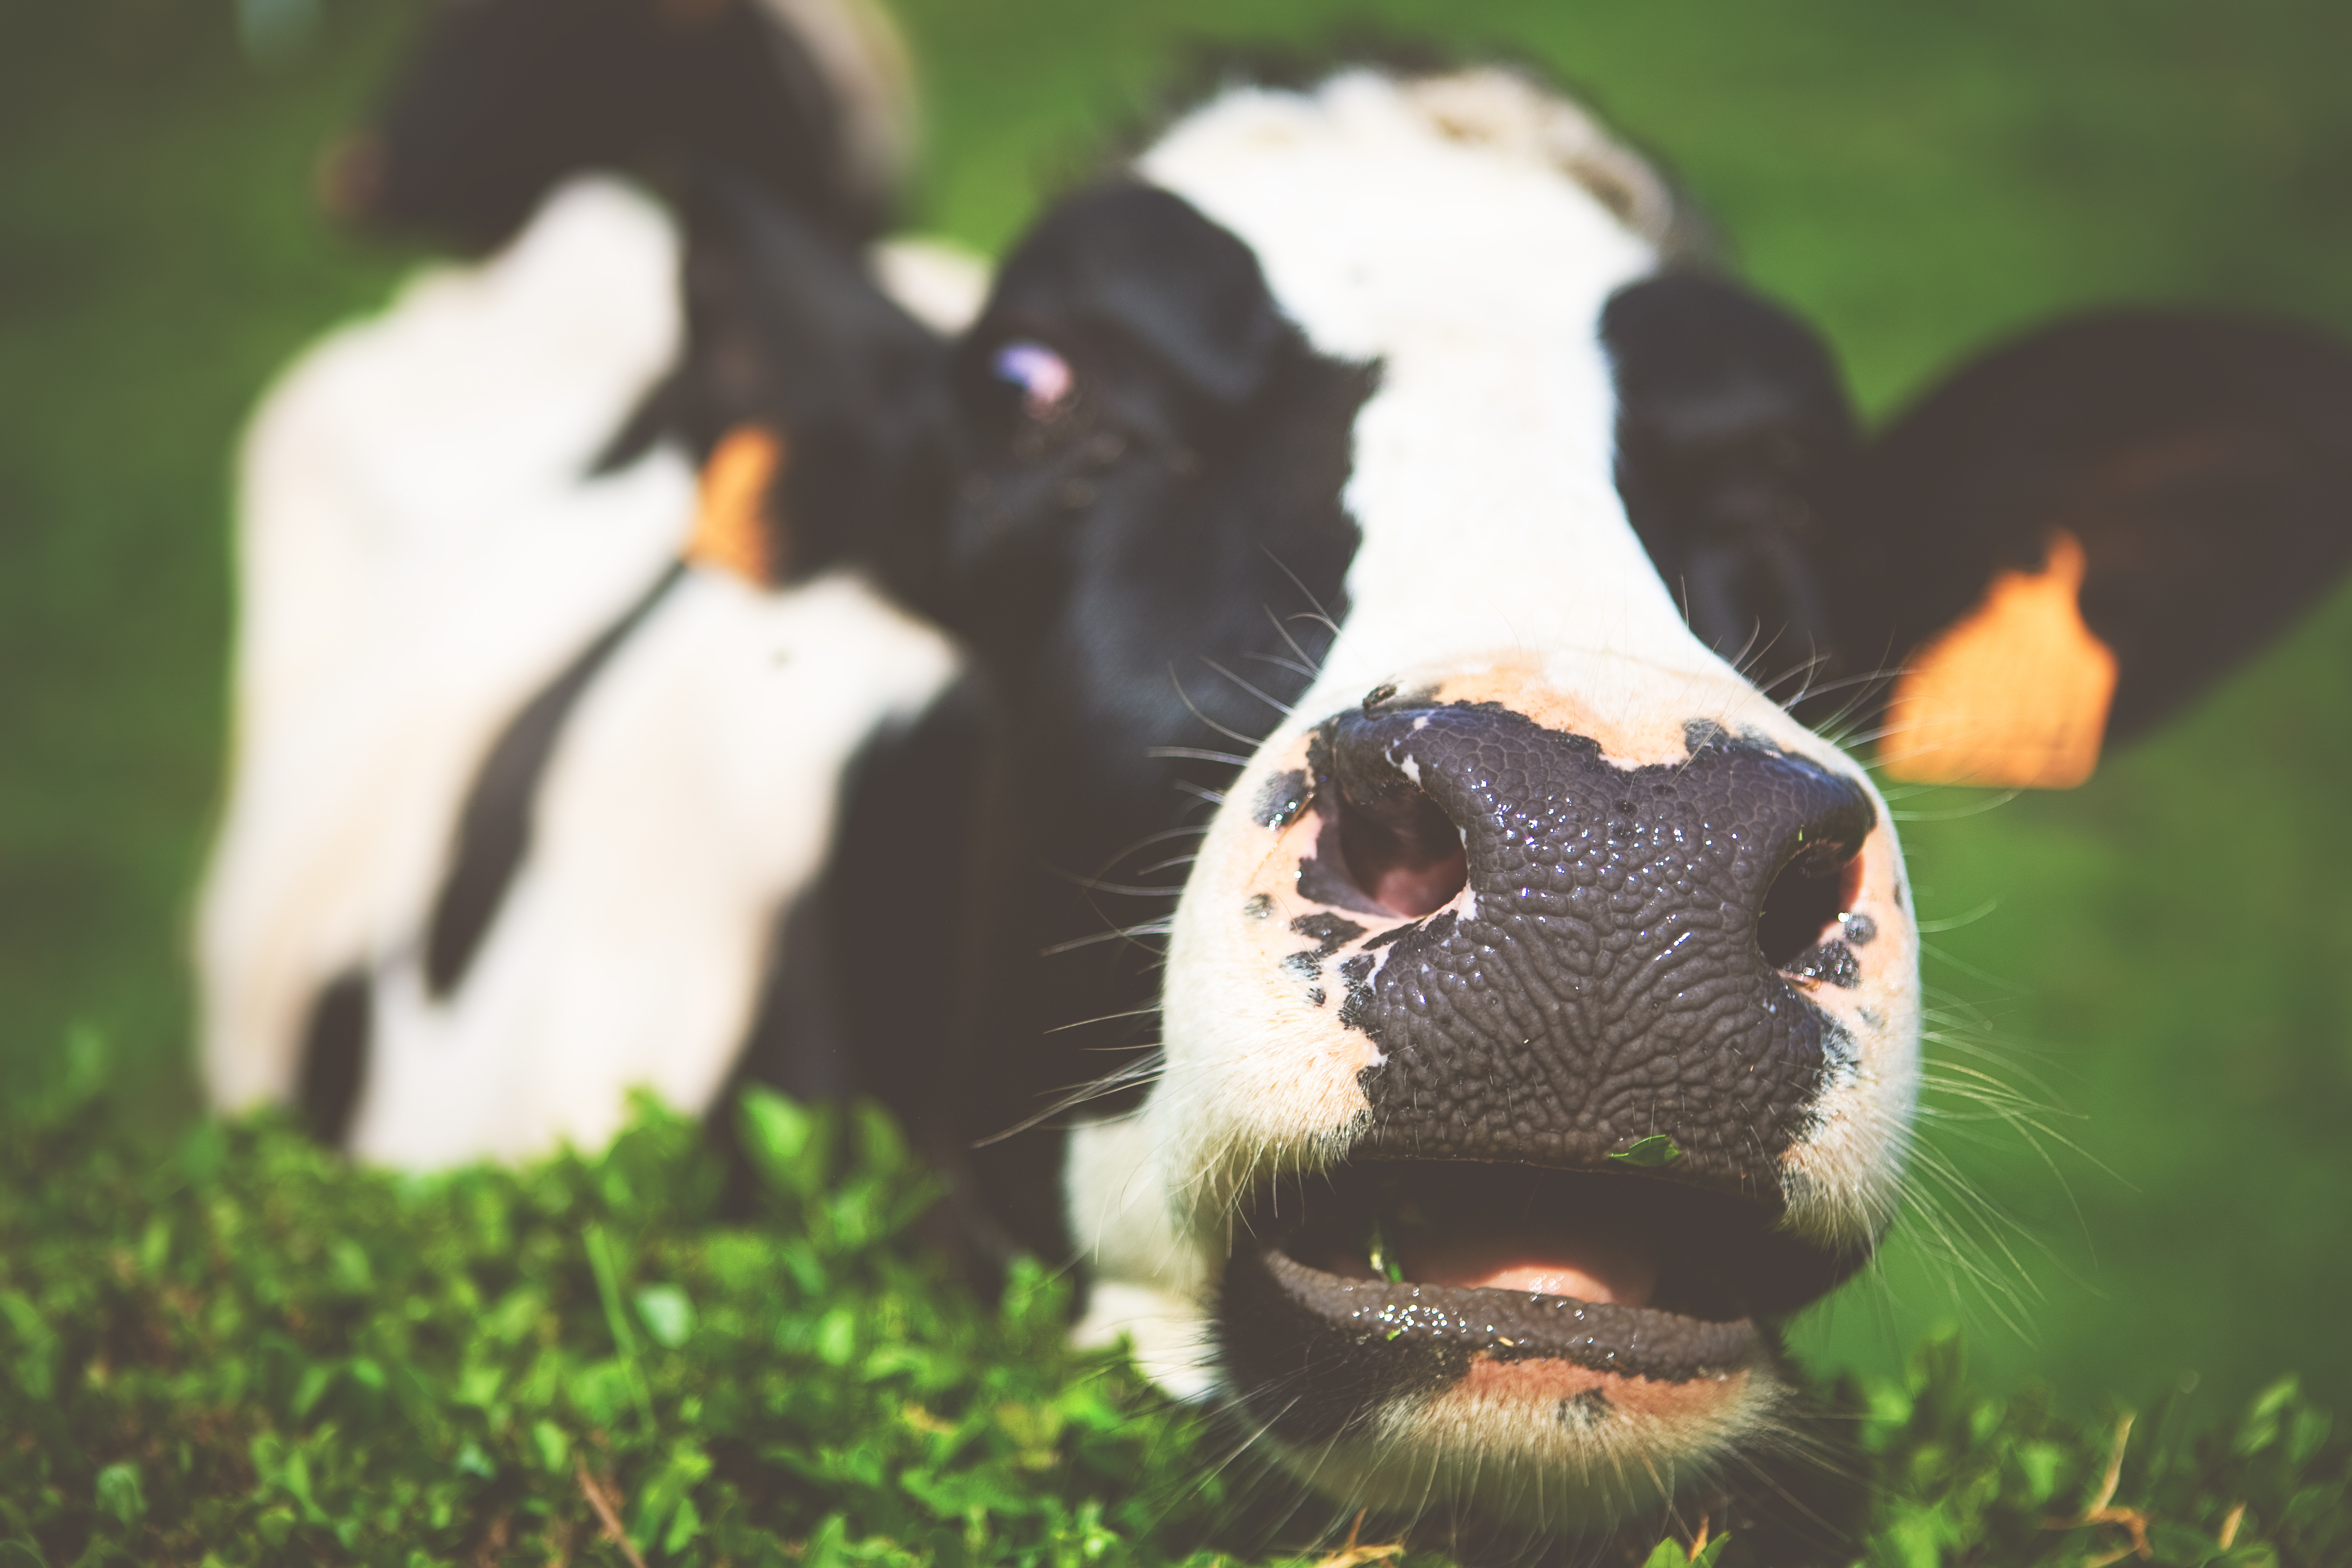
grass, flower, cat, mammal, close up